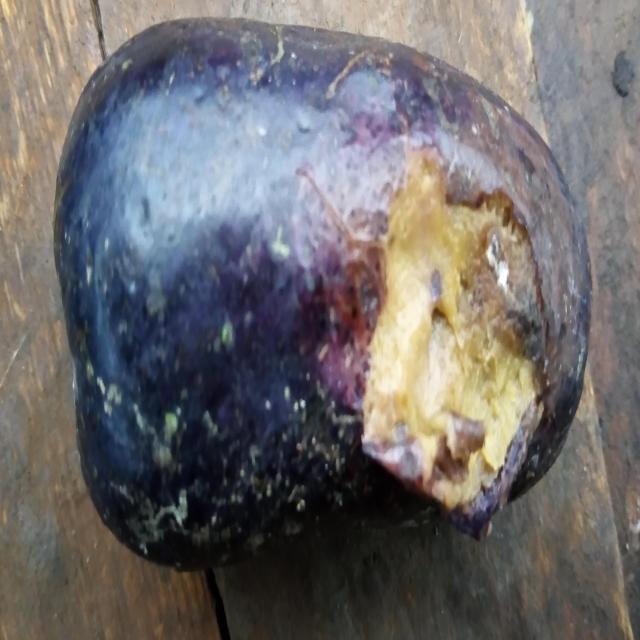
Plum grade: cracked